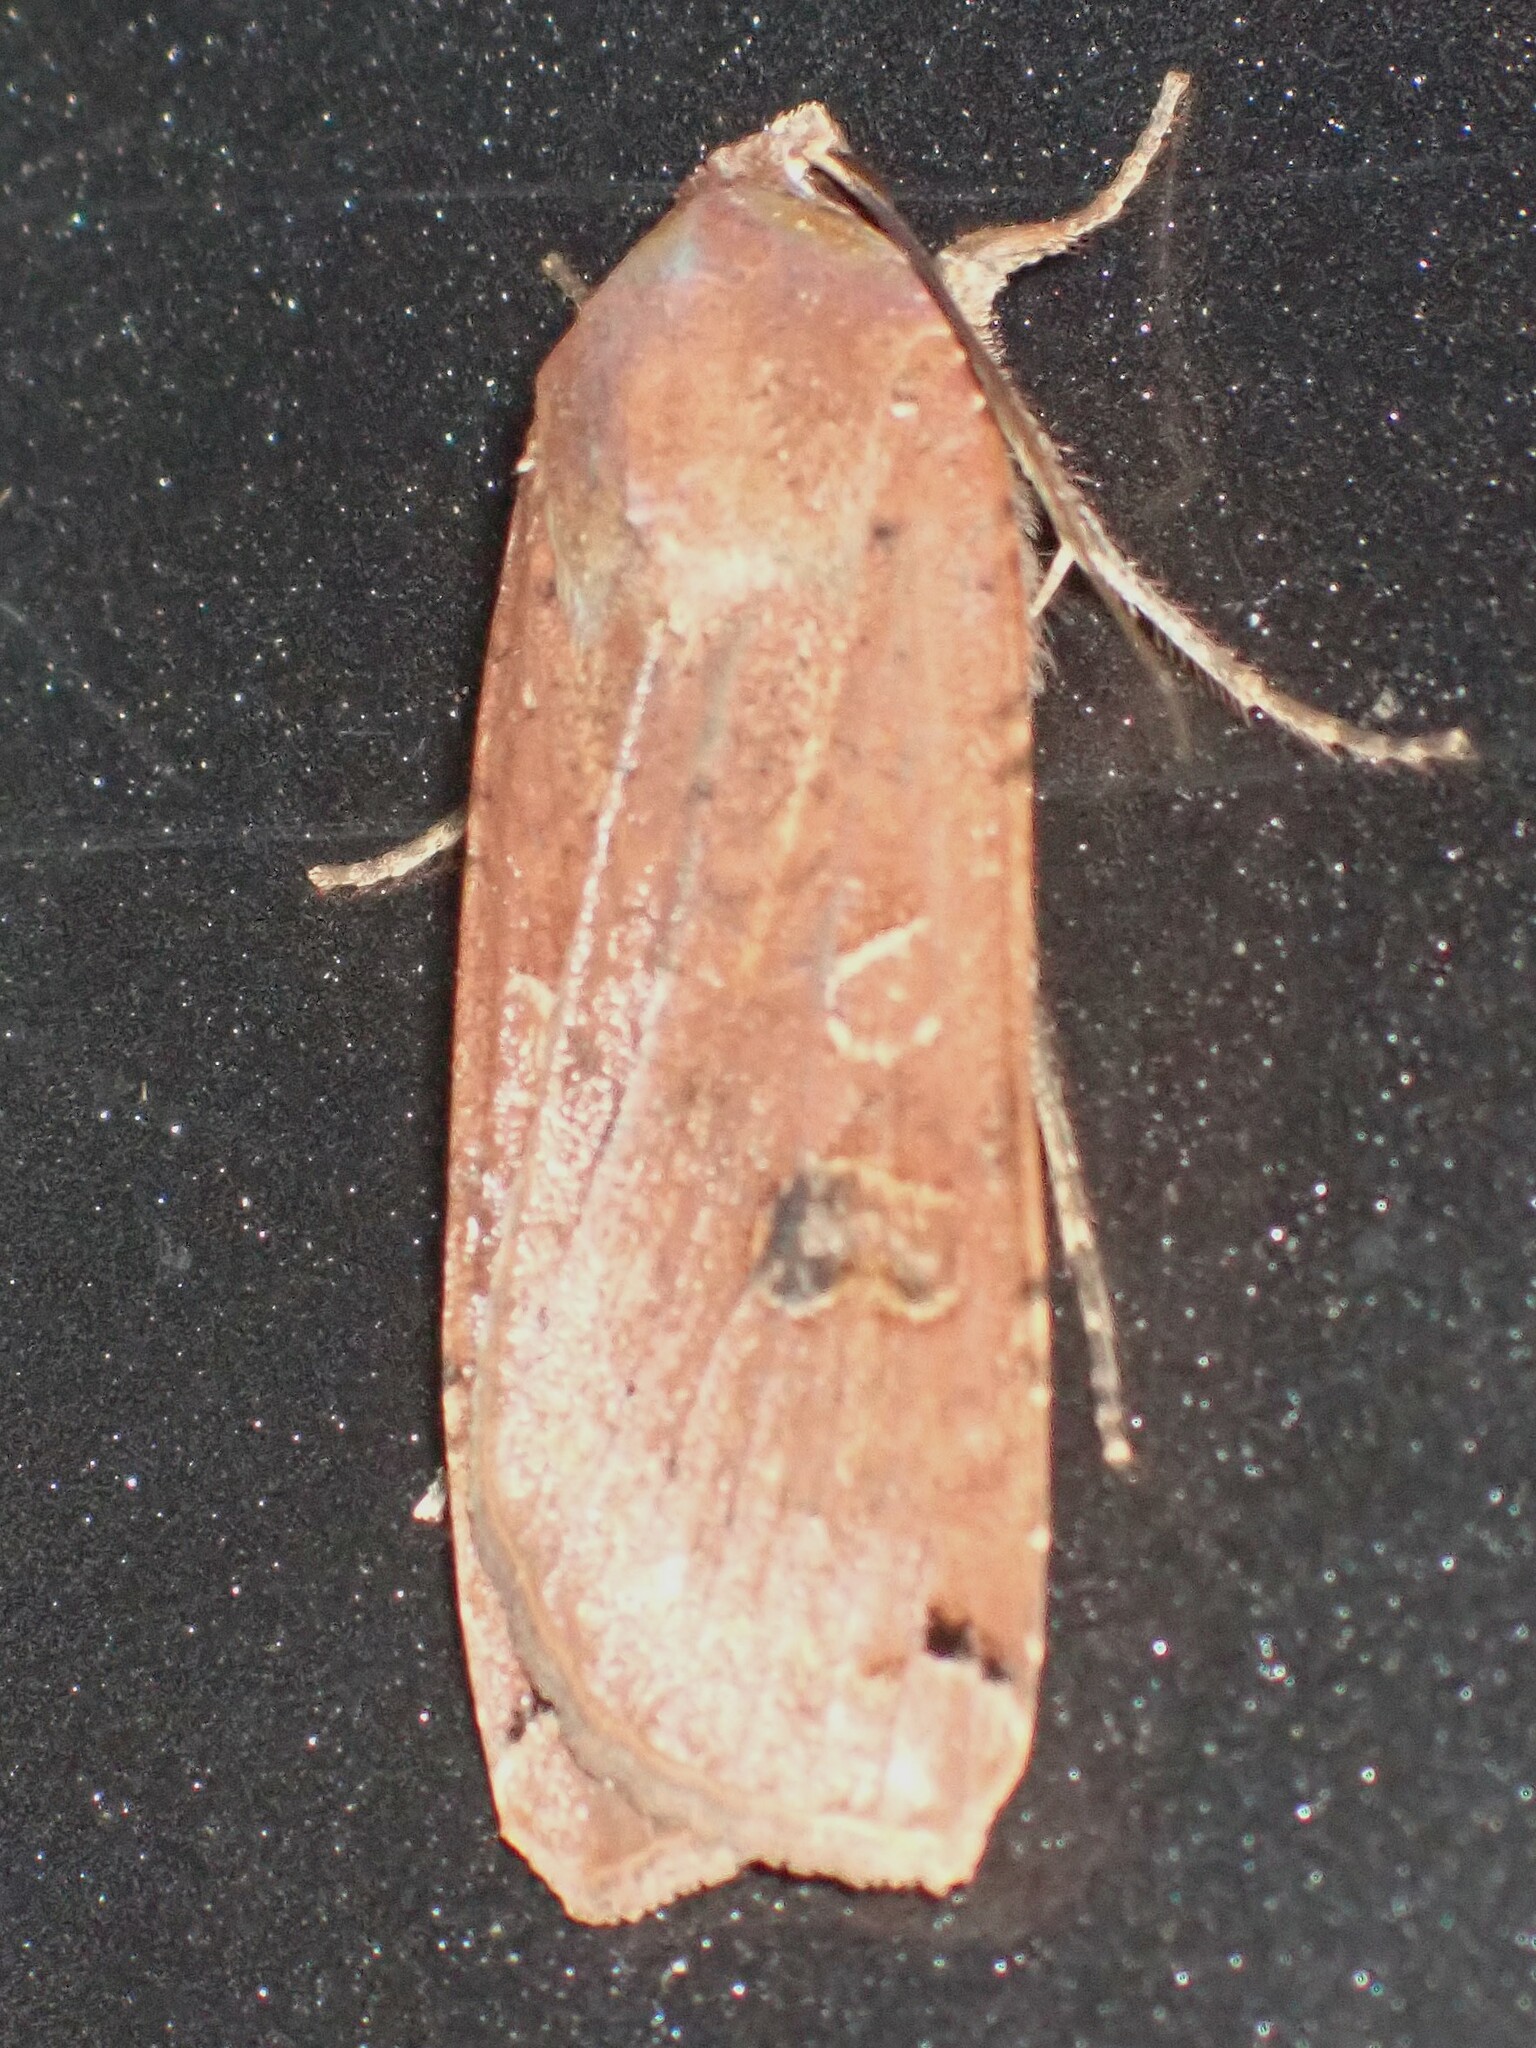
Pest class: cutworms